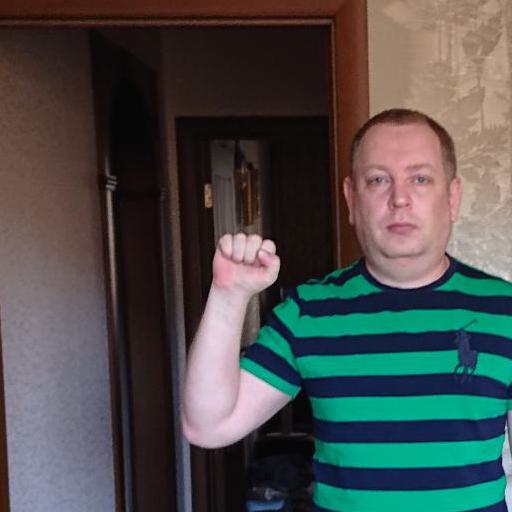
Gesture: fist